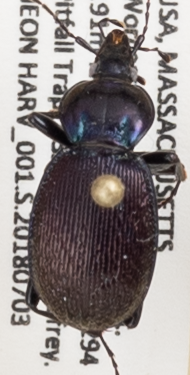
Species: Sphaeroderus stenostomus lecontei
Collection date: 2018-07-03
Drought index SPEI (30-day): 0.2
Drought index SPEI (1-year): -0.172
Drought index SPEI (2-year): -0.446